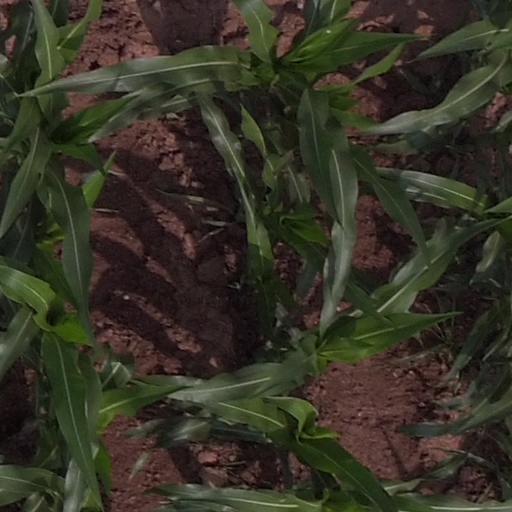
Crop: maize; corn